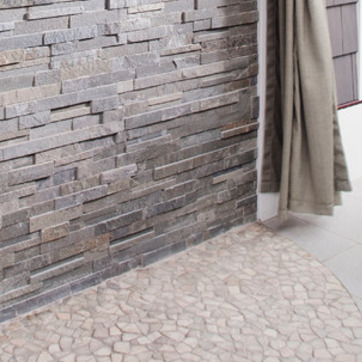
Material: stone